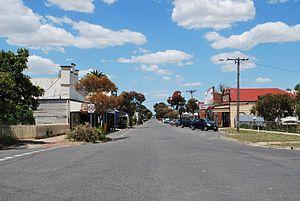
Murtoa est une localité située en pleine région céréalière dans l'État de Victoria en Australie, à 305 kilomètres au nord-ouest de Melbourne sur la Wimmera Highway.